Cybermorph

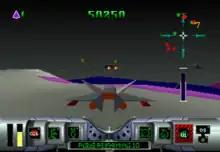
Gameplay screenshot

"Cybermorph" is a three-dimensional shooter game played from a third-person perspective. The plot takes place in a galactic war, where the Pernitia empire have conquered planets on multiple sectors and whose regenerative robotic technology become entrenched into the planets. The resistance developed new weapons to overthrow the empire but were intercepted and placed into pods scattered throughout various planets. The pods also contain information, supplies, and cryogenically suspended members of the resistance. The player is tasked with piloting the TransmoGriffon (T-Griffon), a morphing attack fighter prototype employing similar technology to that used by the empire, which is transported by interstellar cruisers and only usable on the planetary surface. It is also equipped with Skylar, an artificial intelligence designed to transmit information.